Avient Aviation Flight 324

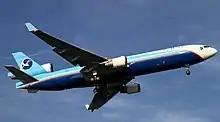
Z-BAV, the aircraft involved, seen three days before the accident.

On 28 November 2009 at 08:12, Avient Aviation Flight 324, a McDonnell Douglas MD-11F, registration Z-BAV (c/n 48408) operated by Avient Aviation departing Shanghai Pudong International Airport destined for Manas International Airport, near Bishkek, crashed during its takeoff roll with the loss of three lives.